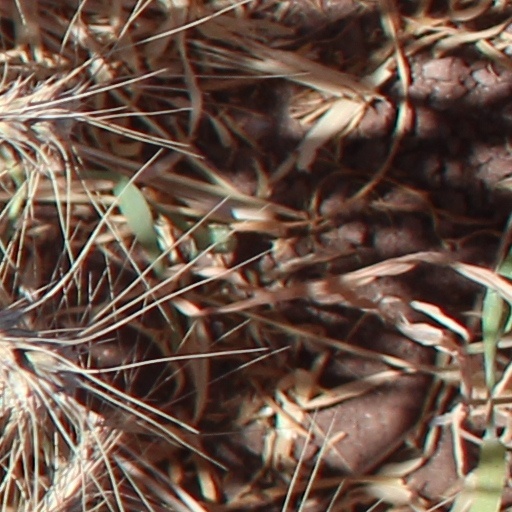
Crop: wheat